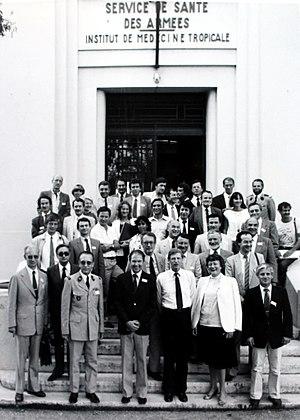
Groupe des intervenants et participants à la première journée de santé des collectivités organisée à l'Ecole du Pharo (Marseille) en 1983
L'École du Pharo, appellation de tradition mais qui ne fut jamais officielle, est une école militaire française établie à Marseille dans le parc du palais du Pharo et spécialisée dans l'enseignement et la recherche en médecine tropicale.
Claude Gateff, né le 28 août 1934 à Toulouse et mort le 3 août 1989 à Bordeaux, est un médecin militaire et épidémiologiste français. Dès le début d'une longue carrière en Afrique francophone, il est confronté à la précarité, et à l'inégalité de l'accès aux soins. Il développe alors le concept de médecine des collectivités. Il rejoint l'École du Pharo, en 1981. Il y crée un enseignement moderne de l'épidémiologie au service de l'action de santé publique. Au sein du Service de santé des armées français il est considéré comme l'initiateur de la pratique moderne de l'épidémiologie. Ces principes et sa doctrine d'action restent un modèle pour ses nombreux élèves français et africains.